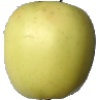
Label: Apple Golden 2